Hungarian Revolution of 1848

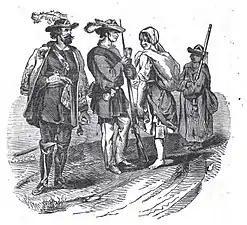
Slovak volunteers, 1848/49

The Slovak volunteers units were a reactionary armed movement opposed to the Hungarian Revolution. Organized in the Western parts of modern Slovakia, the volunteers led multiple campaign across majority Slovak areas in Upper Hungary, all the way to Kassa (Košice) in the east. The leaders of the Slovak Volunteers, Ľudovít Štúr, Jozef Miloslav Hurban and Michal Miloslav Hodža, struggled to elicit total support from the Slovak nation. Many Slovak peasants were more concerned with the abolition of feudal servitude, and not with wider national goals. Religious differences also played a key role, as the leaders of the Slovak volunteers were predominantly Protestant, which led to difficulties in eliciting support in regions with a catholic Slovak majority. As a result, they could recruit only up to 2,000 people, while a much higher percentage of the Slovak population was serving in the Hungarian Honvédség (Home Guard) among the Hungarian revolutionaries.